Answer in natural language. Considering the relative positions, is black colour l shaped countertop above or below stainless steel refrigerator? Choose between the following options: above or below
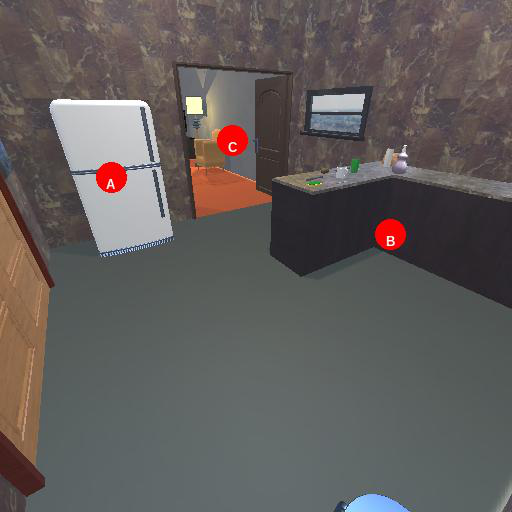
<answer>above</answer>